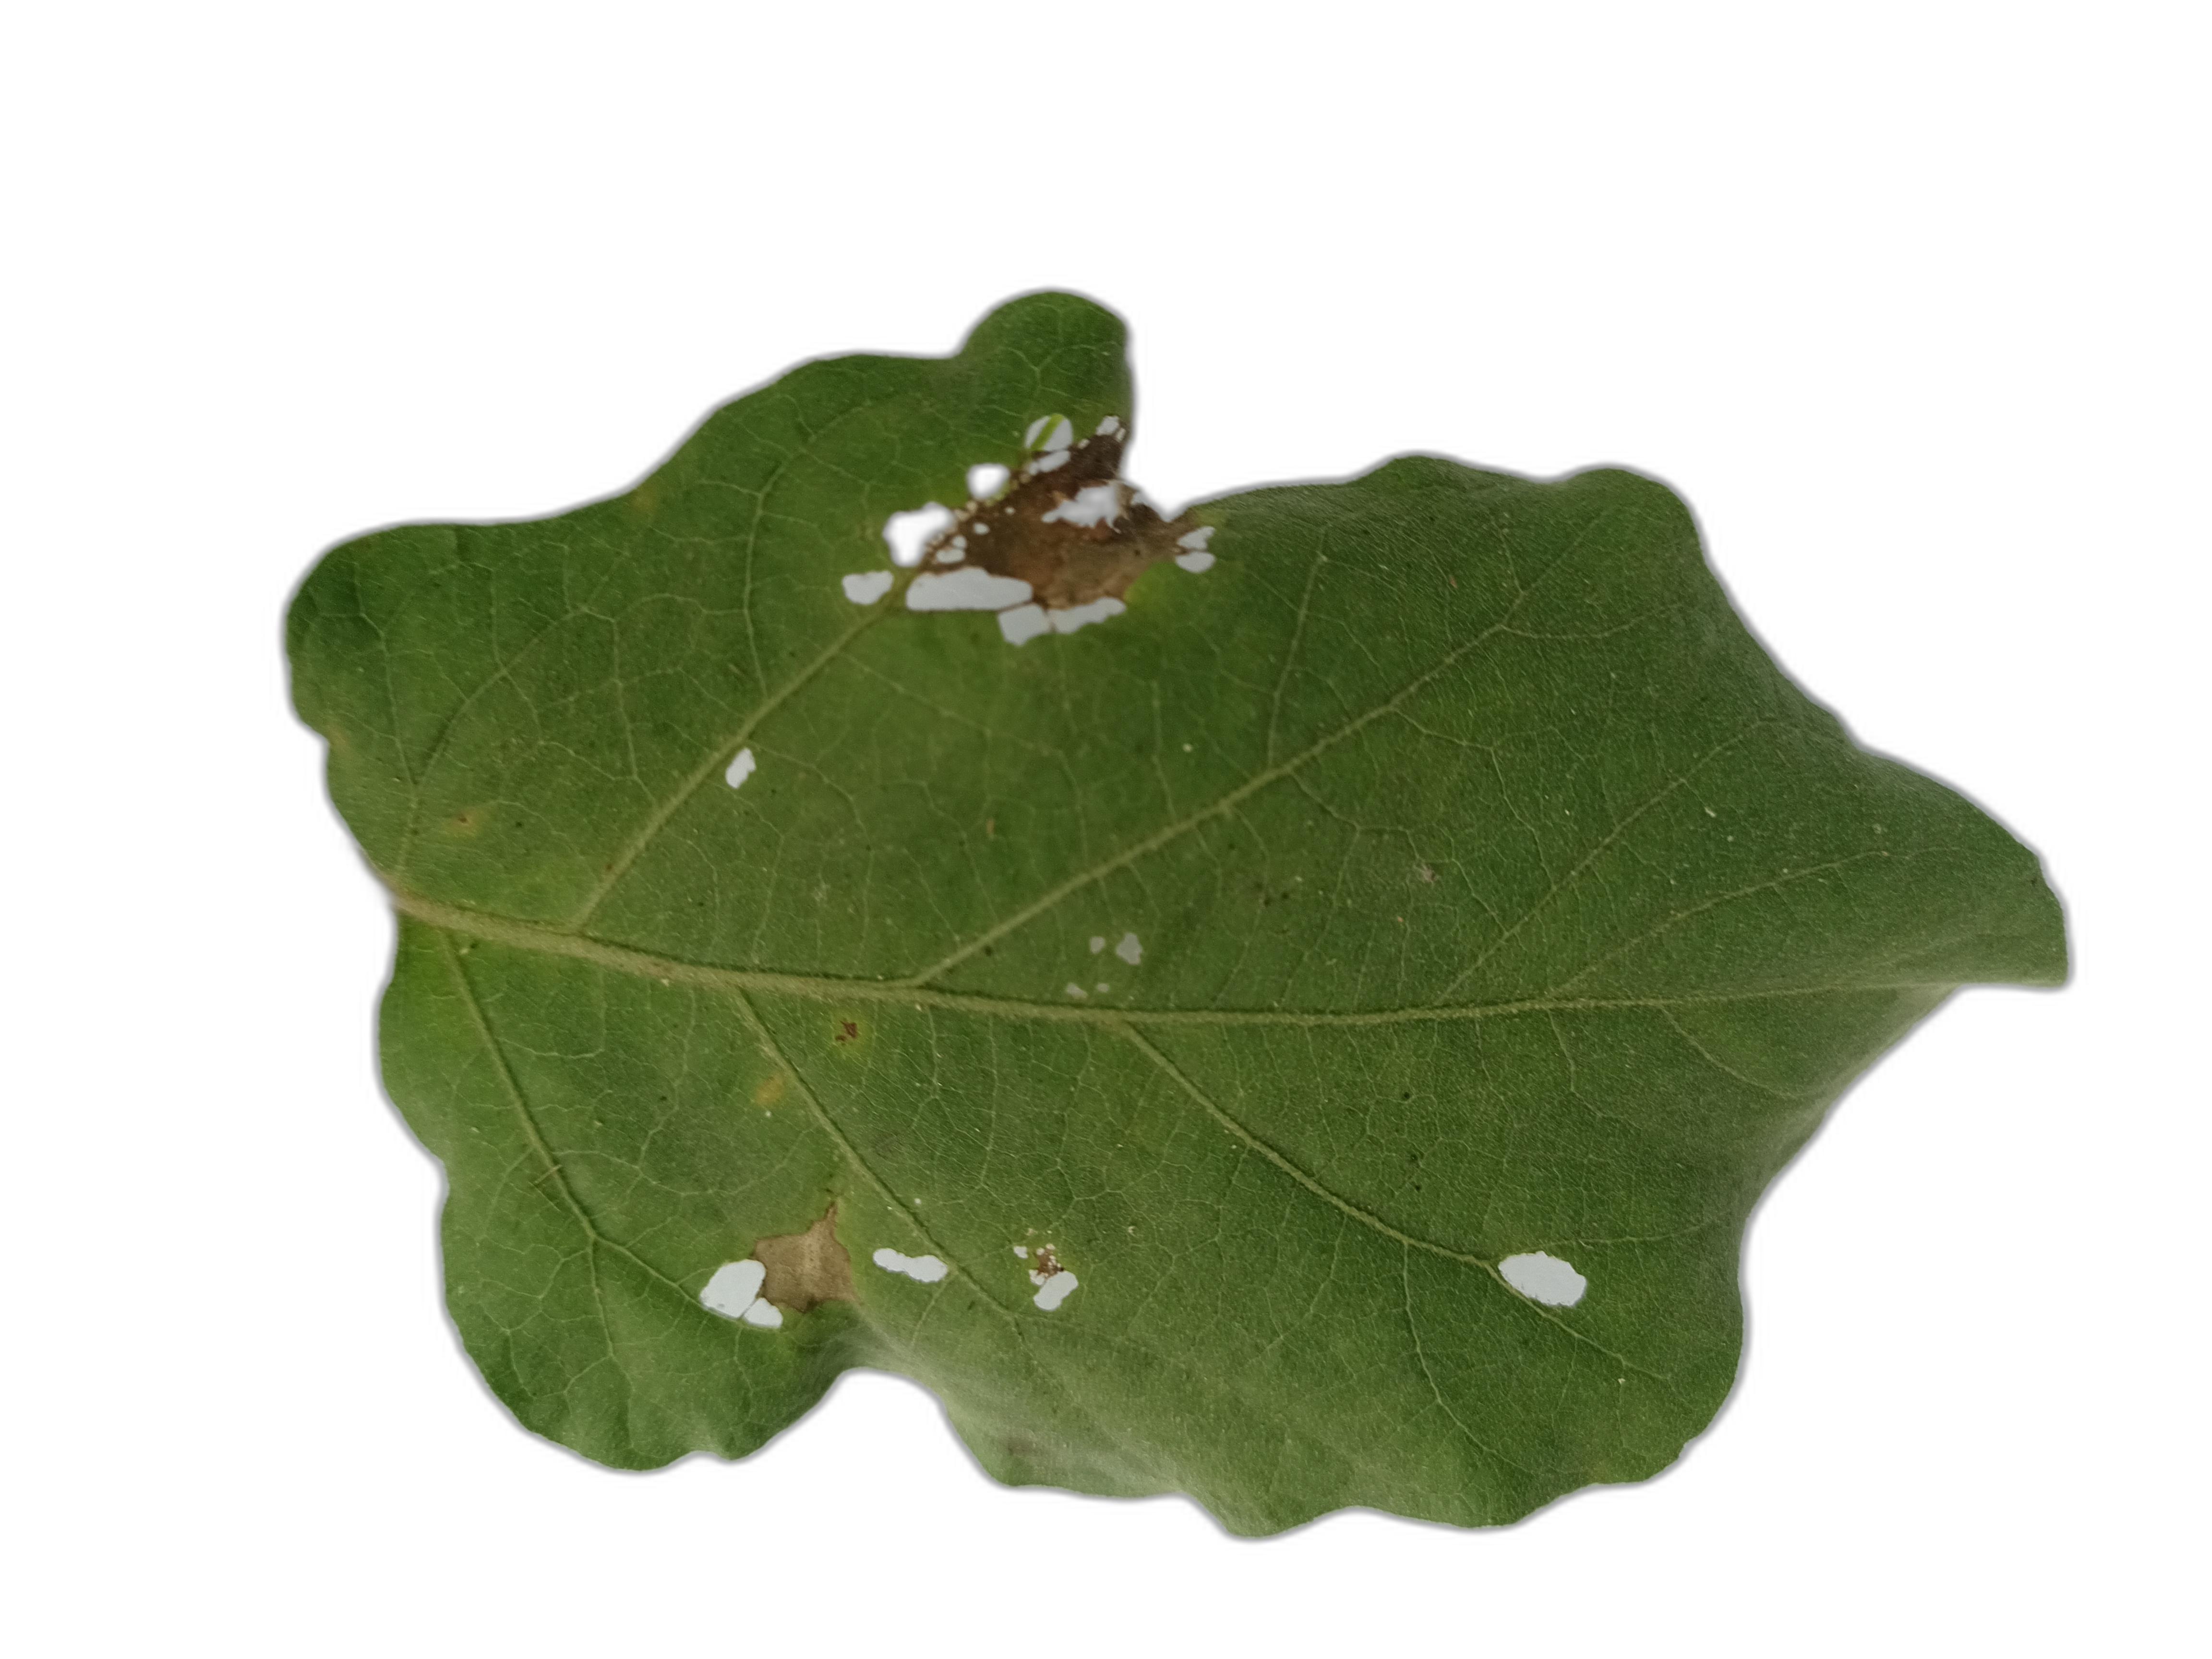
Label: Leaf Spot Disease